Kiowa

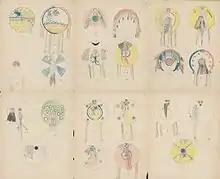
Ledger drawings by Silver Horn featuring a collection of Kiowa shield designs, 1904.

Typical of the Plains Indians during the horse culture era, the Kiowa were a warrior people. They fought frequently with enemies, both neighboring and far beyond their territory. The Kiowa were notable for their long-distance raids extending south into Mexico and north onto the Northern Plains. Almost all warfare took place on horseback. The Kiowa"s enemies included the Cheyenne, Arapaho, Navajo, Ute, and occasionally the Lakota to the north and west of Kiowa territory. East of Kiowa territory, they fought with the Pawnee, Osage, Kickapoo, Kaw, Caddo, Wichita, and Sac and Fox. To the south, they fought with the Lipan Apache, Mescalero Apache, Chiricahua Apache (whom the Kiowa called the Do’-ko’nsenä’go, "People of the turned-up moccasins"), and Tonkawa. The Kiowa also clashed with American Indian nations from the Southeastern and Northeastern Woodlands who were forcibly removed to Indian Territory during the Indian Removal period, including the Cherokee, Choctaw, Muskogee, and Chickasaw.